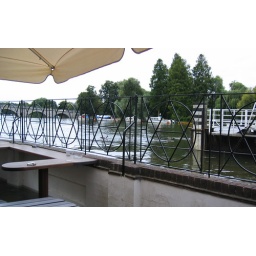
Taken while sitting on top of a table in the flooded pub garden.